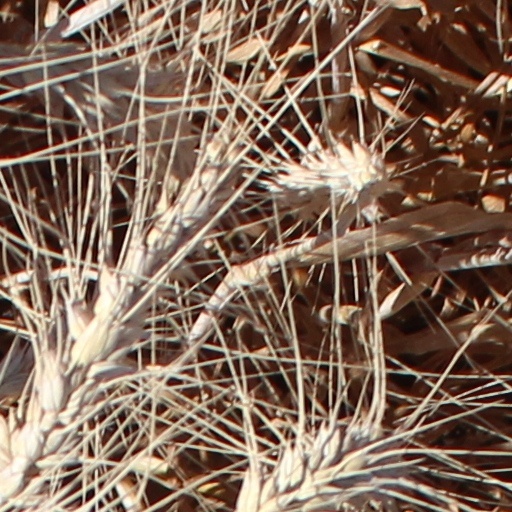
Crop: wheat